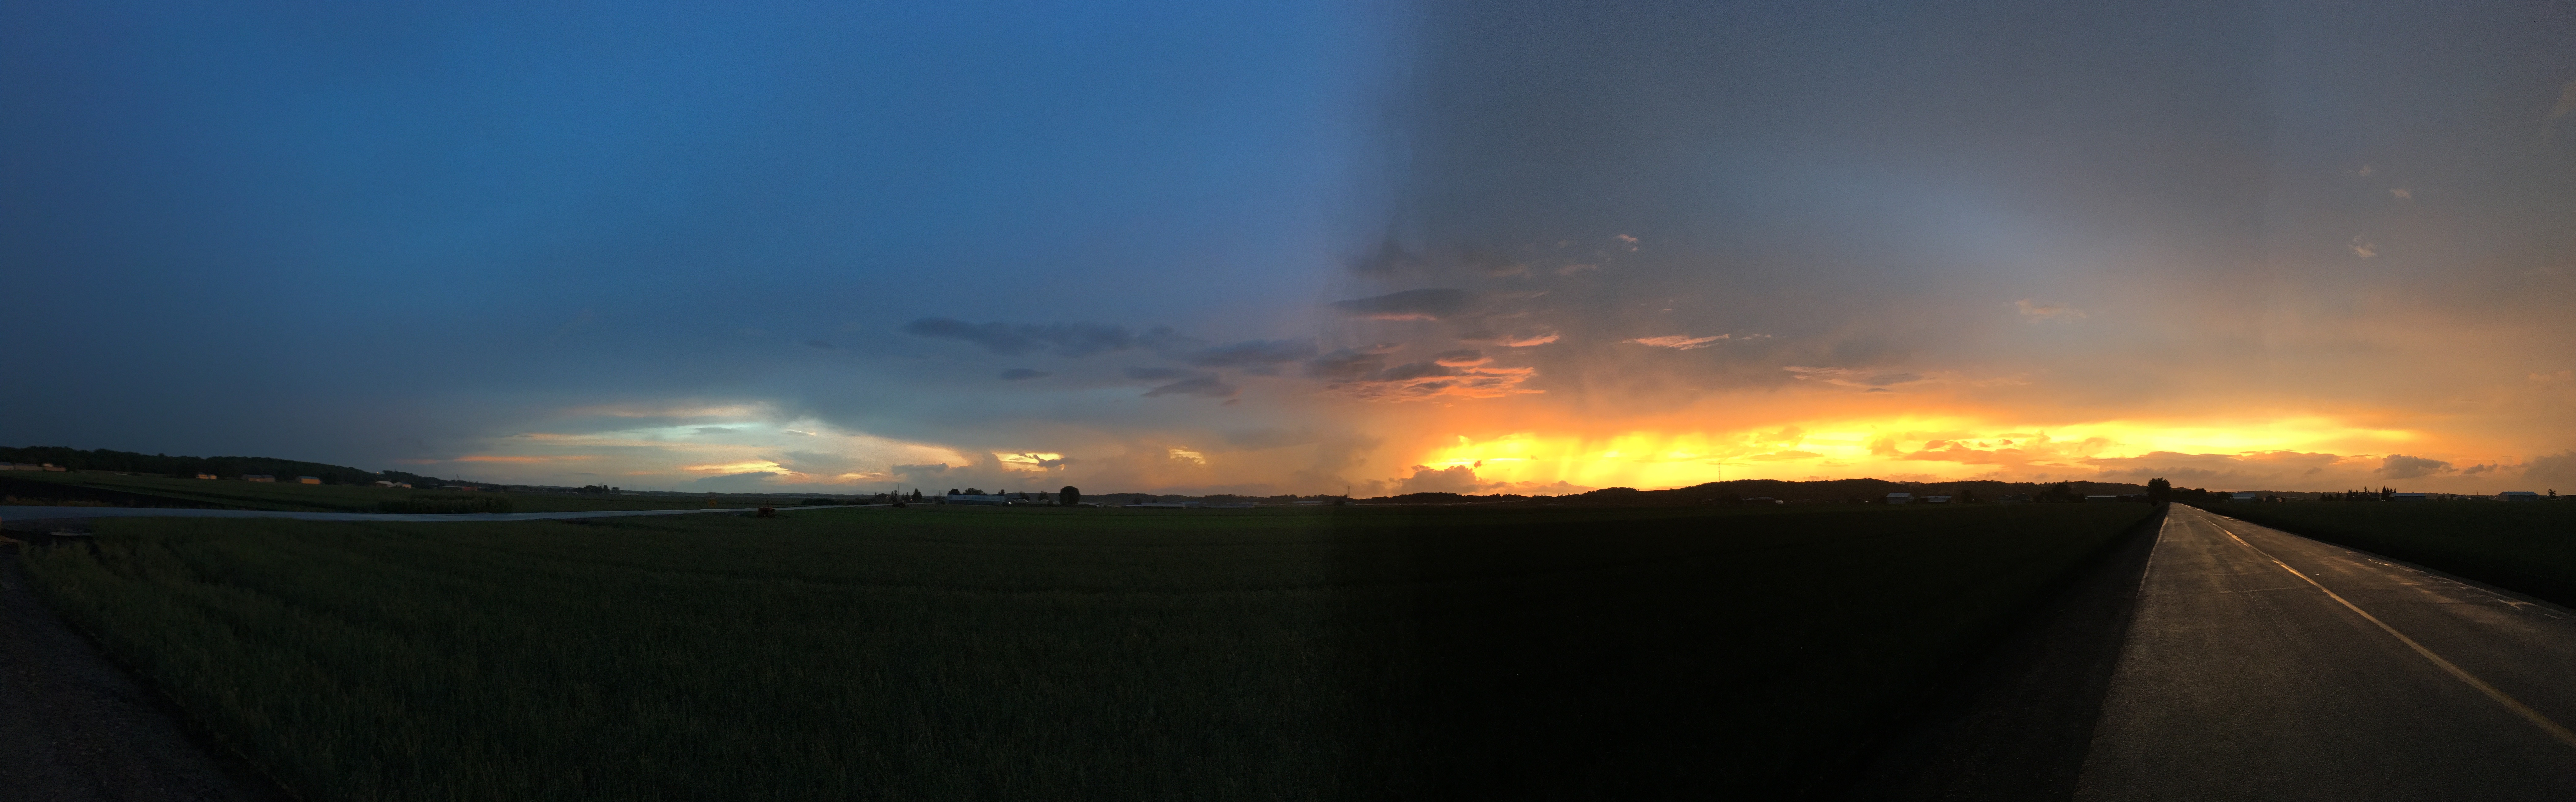
atmosphere, geological phenomenon